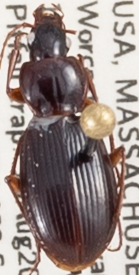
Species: Synuchus impunctatus
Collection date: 2021-08-18
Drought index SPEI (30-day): -1.28
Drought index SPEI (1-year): -0.03
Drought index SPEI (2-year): -0.8